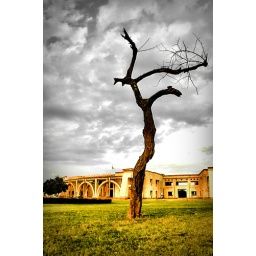
31/365. A tree against the sky possesses the same interest, the same character, the same expression as a human figure.